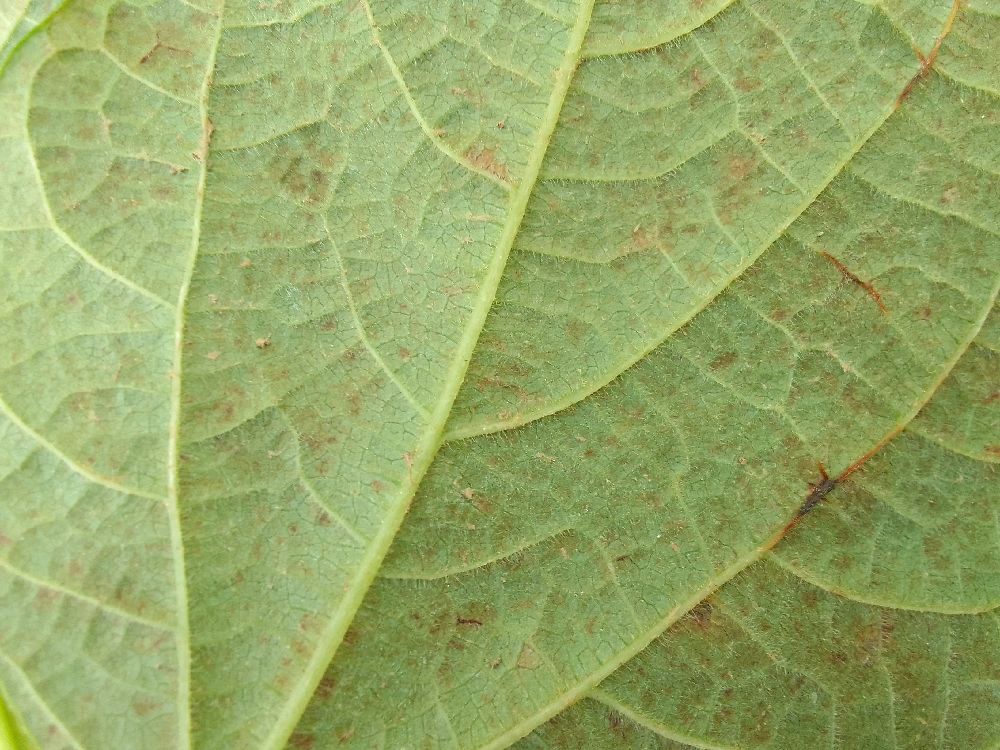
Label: anthracnose